Arkansas Razorbacks men's basketball

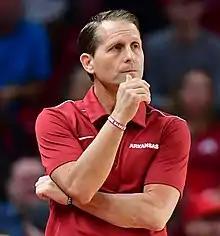
Eric Musselman coaches a Razorback basketball game.

On March 23, 2011, Mike Anderson signed a 7-year contract with Arkansas. Anderson previously coached the UAB Blazers and Missouri Tigers, and had already been an assistant coach at Arkansas under coach Nolan Richardson for 17 years. On March 26, 2011, Anderson was introduced in front of 5,000 fans in Bud Walton Arena.